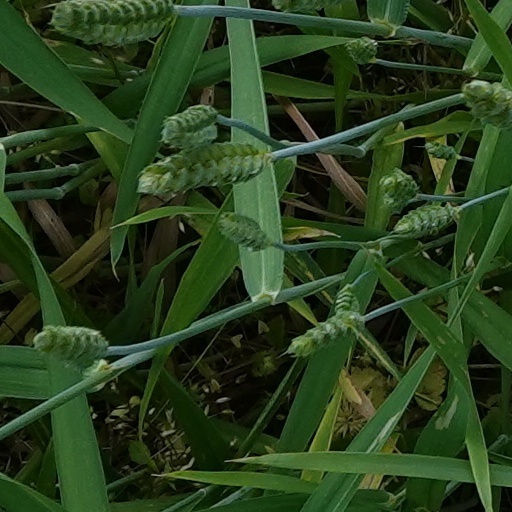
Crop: wheat